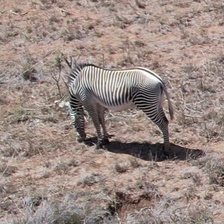
Pose orientation: left